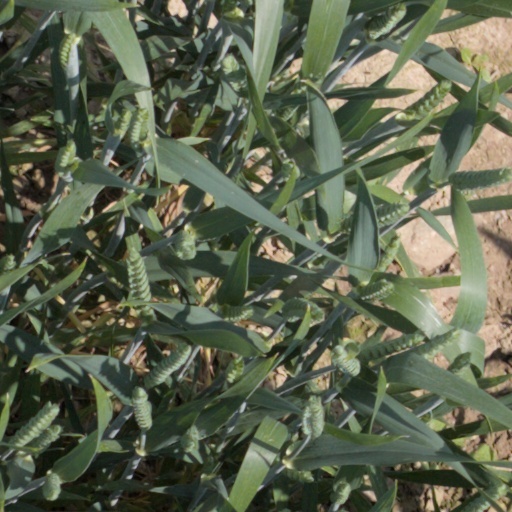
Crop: wheat